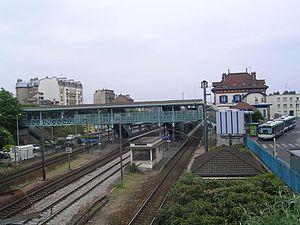
La gare de Rosny-sous-Bois est une gare ferroviaire française de la ligne de Paris-Est à Mulhouse-Ville, située au centre de la ville de Rosny-sous-Bois, dans le département de la Seine-Saint-Denis, en région Île-de-France.